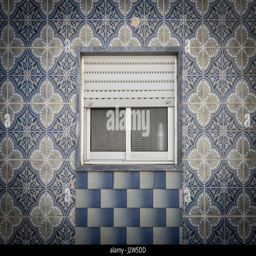
ceramic tiles in geometric patterns on the outside of a building with a shuttered window